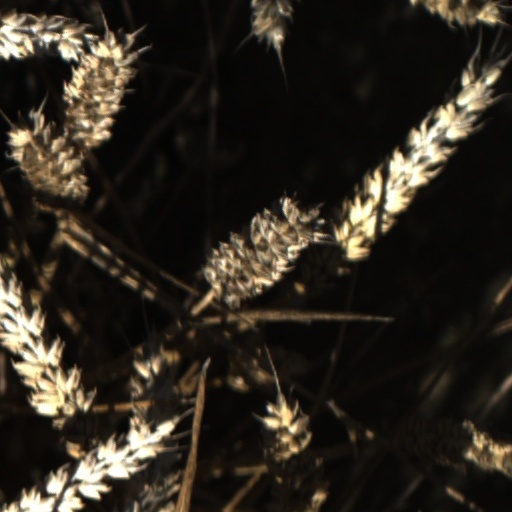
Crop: wheat